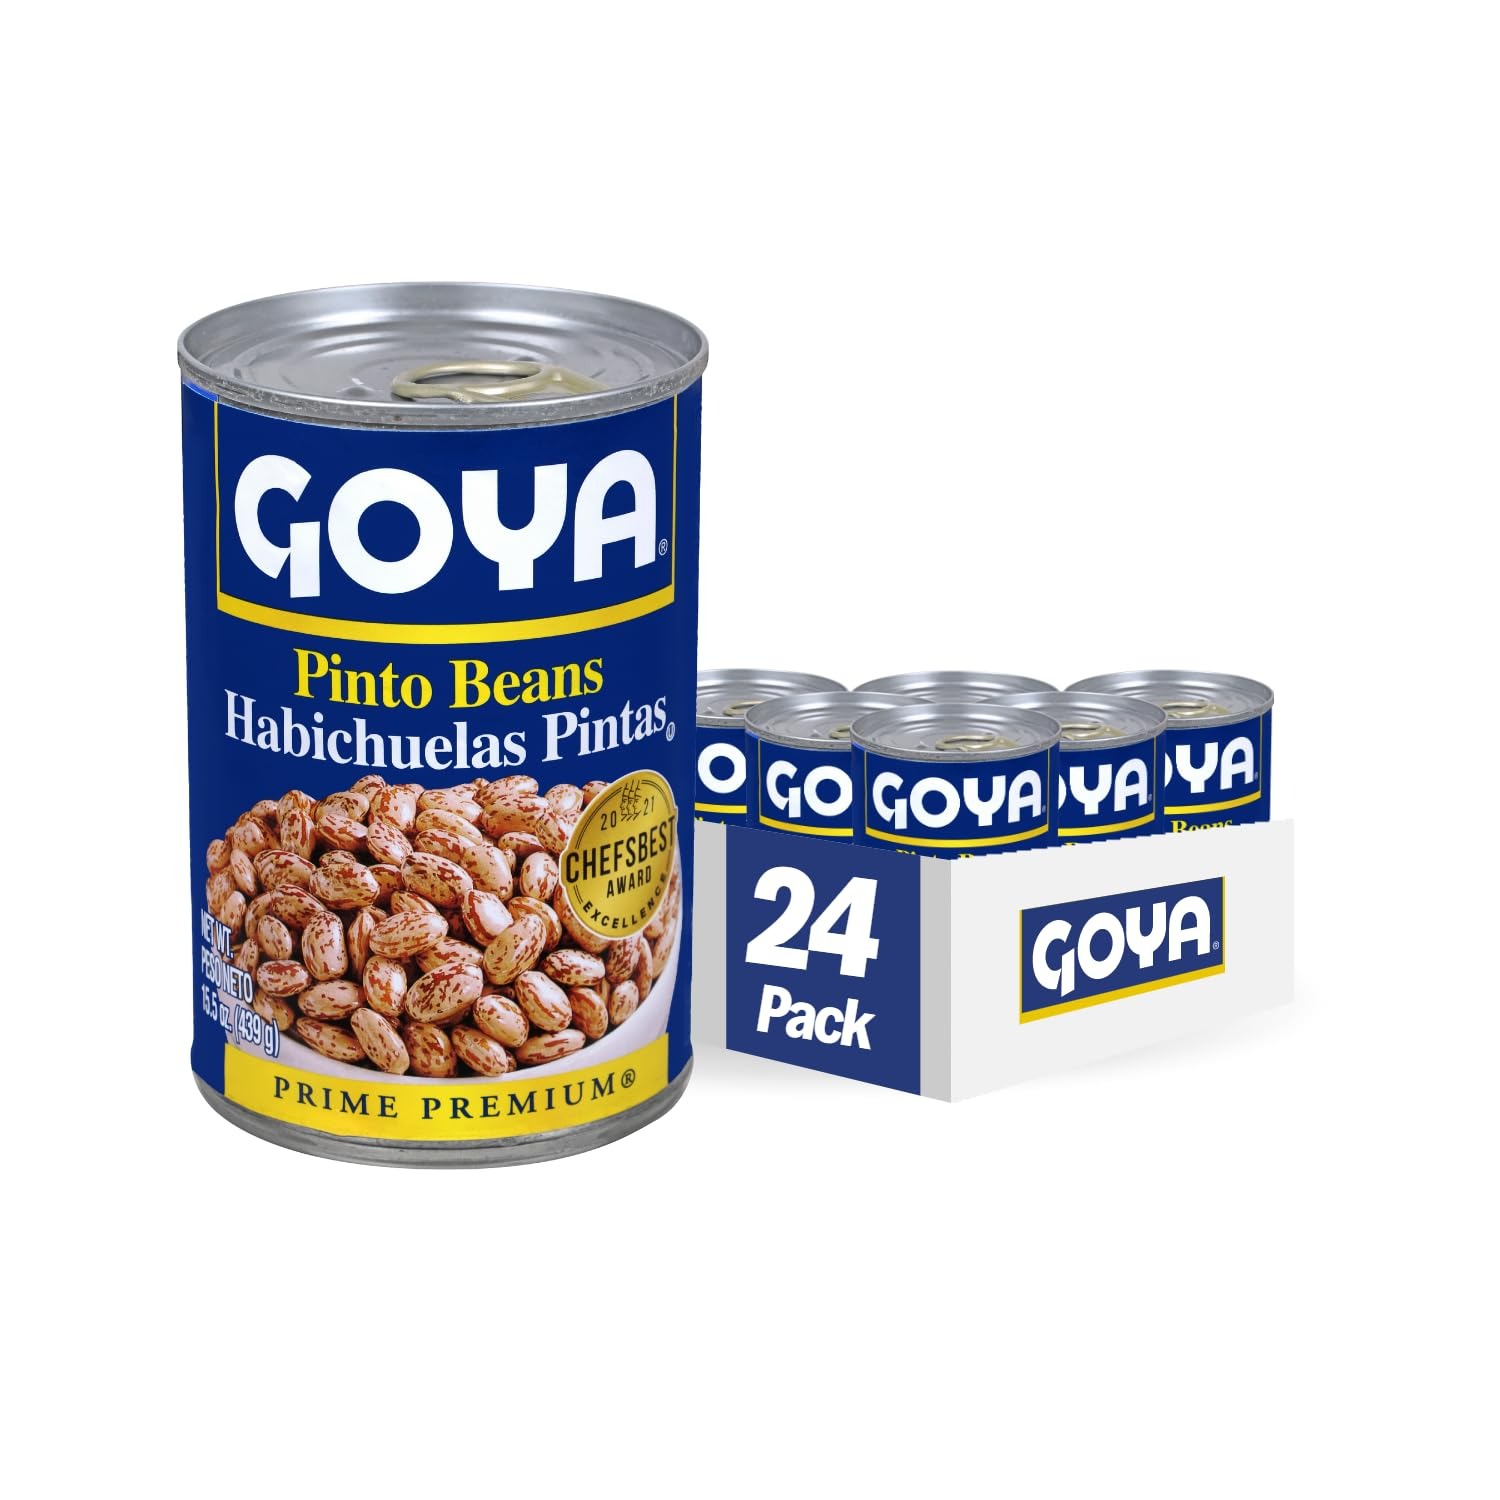
Item Name: Goya Foods Pinto Beans, 15.5 Ounce (Pack of 24)
Bullet Point 1: CREAMY & EARTHY | Pinto beans are a Latin kitchen staple and a main ingredient in many Mexican recipes! Creamy GOYA Pinto Beans are ideal for preparing a variety of flavorful dishes and sides
Bullet Point 2: EXCELLENT DIET COMPATIBILITY | Gluten Free, Fat Free, Trans Fat Free, Saturated Fat Free, Cholesterol Free and Kosher. Good Source of Fiber, Iron and Potassium. Contains Protein
Bullet Point 3: CONVENIENT | GOYA Pinto Beans are a perfect fit for a busy lifestyle. Use the Easy Open Lid, then season, heat and serve. Use them to make chilis, stews, salads, refried beans, burritos and more!
Bullet Point 4: PRIME PREMIUM QUALITY | If it's Goya... it has to be good! | ¡Si es Goya... tiene que ser bueno!
Bullet Point 5: PACK OF 24: 15.5 OZ CANS | Single unit cans and multipacks available on Amazon Retail, Amazon Fresh and Prime Pantry
Value: 372.0
Unit: Fl Oz

Price: 1.89